Lady Zhen

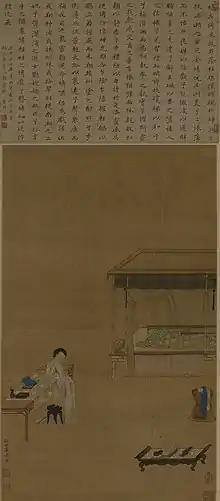
"Consort Zhen at her Morning Toilette" by Hua Xu (active c. 1799)

Lady Zhen bore Cao Pi a son and a daughter. Their son, Cao Rui, later became the second emperor of the state of Cao Wei in the Three Kingdoms period. Their daughter, whose personal name was not recorded in history, was referred to as "Princess Dongxiang" ("Princess of the East District") in historical records. Lady Zhen remained humble even though Cao Pi deeply fancied her. She provided encouragement to Cao Pi's other wives who were also adored by him, and comforted those whom he less favoured. She also often urged Cao Pi to take more concubines so that he would have more descendants, citing the example of the mythical Yellow Emperor. Cao Pi was very pleased. Once, Cao Pi wanted to send Lady Ren, one of his concubines who fell out of favour with him, back to her family—which meant that he was divorcing her. When Lady Zhen heard about it, she told her husband, "Lady Ren comes from a reputable clan. I can't match her in terms of moral character and looks. Why do you want to send her away?" Cao Pi replied, "She is unruly, impulsive and disobedient. She has made me angry many times before. I'm sending her away." Lady Zhen wept and pleaded with her husband, "Everyone knows that you love and adore me, and they'll think that you're sending Lady Ren away because of me. I fear that I'll be ridiculed and accused of abusing your favour towards me. Please consider your decision again carefully." Cao Pi ignored her and sent Lady Ren away.